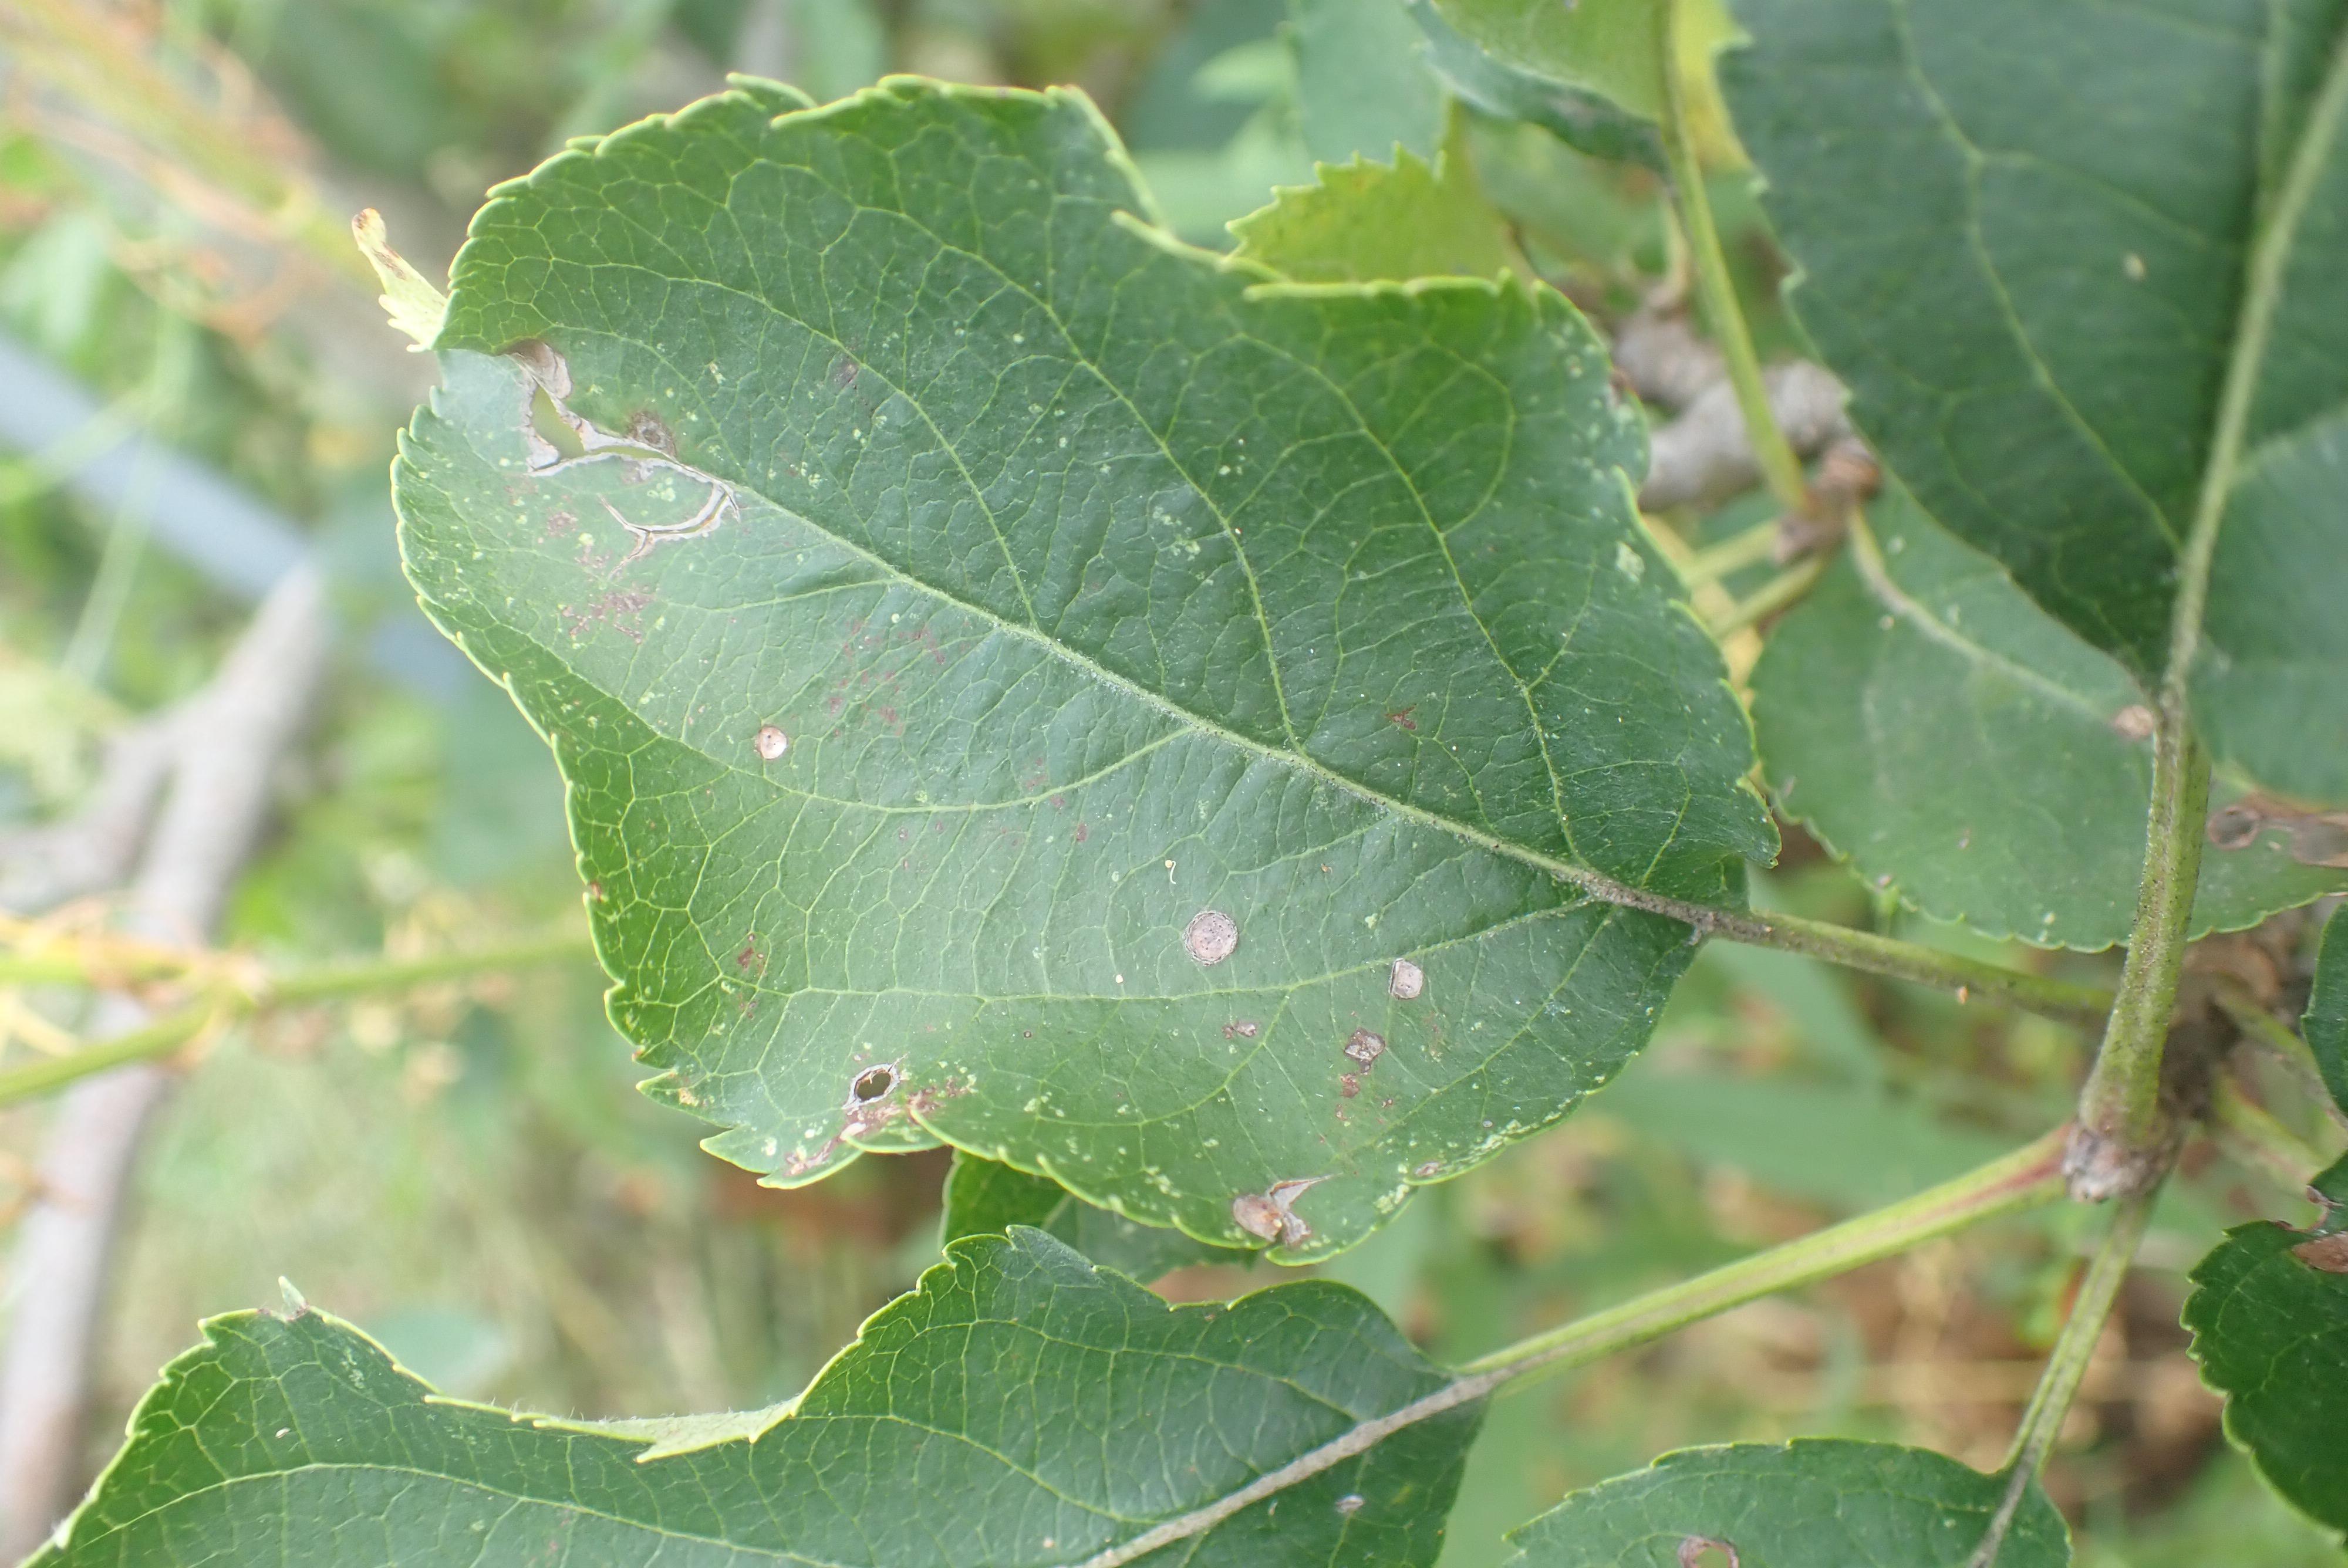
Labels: complex